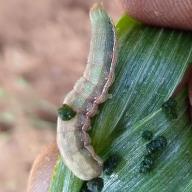
Crop: Onion
Condition: caterpillar-p